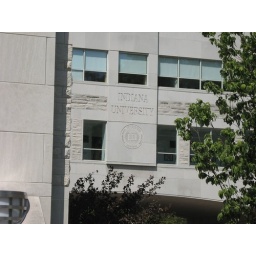
IU insignia on the bridge joining two wings of Kelley. A road passes from under the bridge, cutting through the two wings!